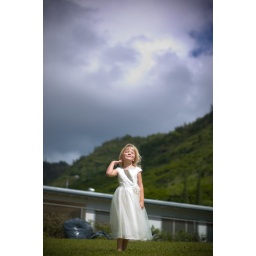
Taken on assignment in Hawaii. All these photos of the girls were traded for a plane ticket. Sweet deal.